Paraceratherium

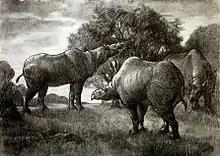
Foraging herd of "P. transouralicum", by Elizabeth Rungius Fulda, 1923

The simple, low-crowned teeth indicate that "Paraceratherium" was a browser with a diet consisting of relatively soft leaves and shrubs. Later rhinoceroses were grazers, with high-crowned teeth because their diets contained grit that quickly wore down their teeth. Studies of mesowear on "Paraceratherium" teeth confirm the creatures had a diet of soft leaves; microwear studies have yet to be conducted. Isotope analysis shows that "Paraceratherium" fed chiefly on C3 plants, which are mainly leaves. Like its perissodactyl relatives, the horses, tapirs, and other rhinoceroses, "Paraceratherium" would have been a hindgut fermenter; it would extract relatively little nutrition from its food and would have to eat large volumes to survive. Like other large herbivores, "Paraceratherium" would have had a large digestive tract.